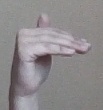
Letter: khaa